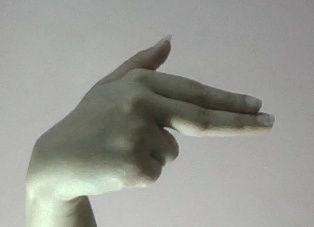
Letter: ghain